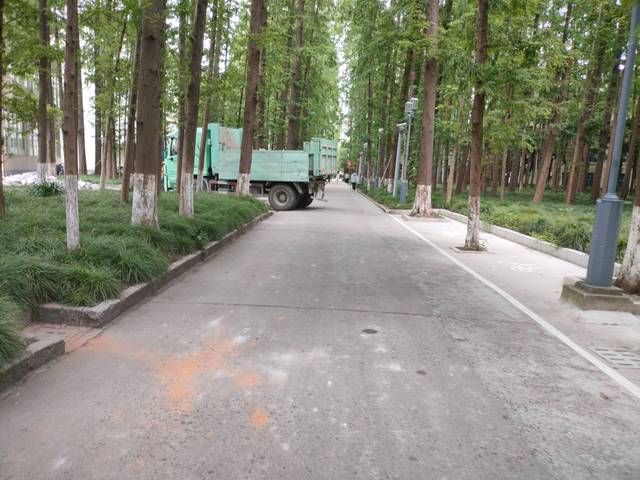
Region: China
Coordinates: 31.288, 121.496